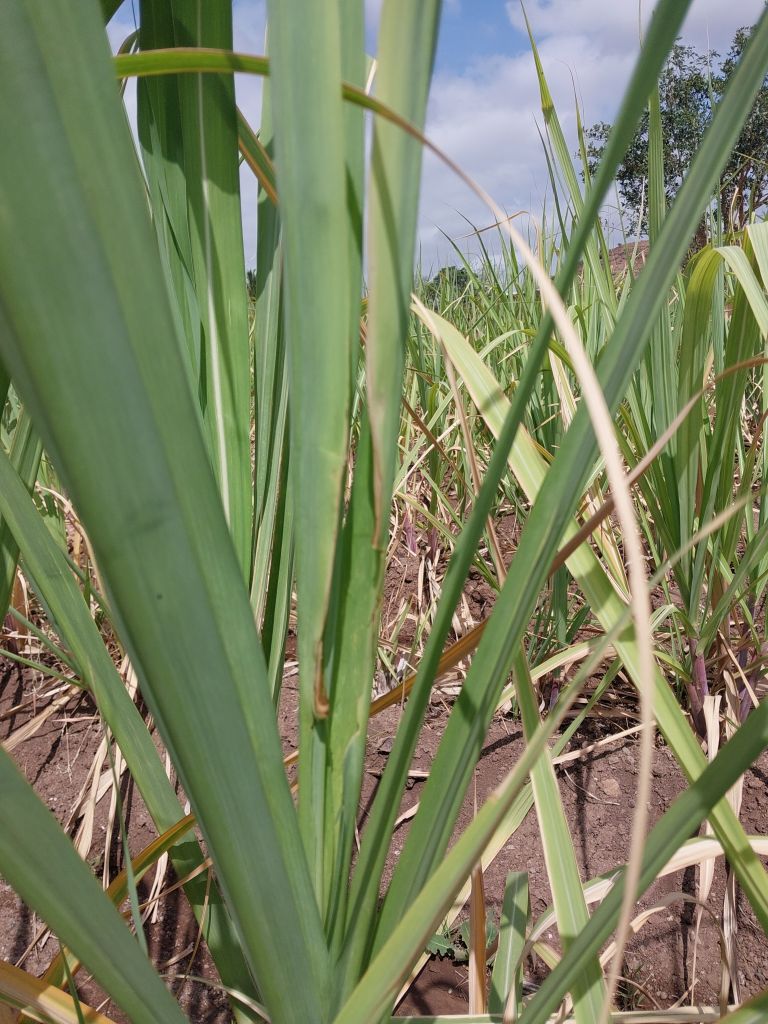
Label: Pokkah Boeng